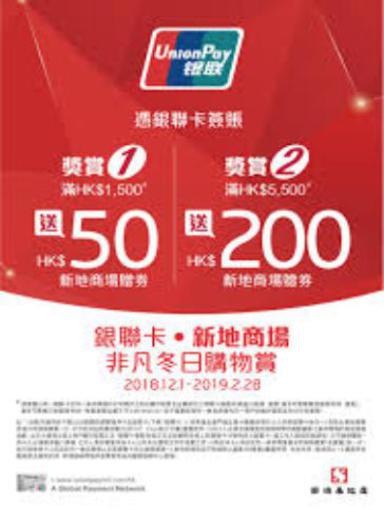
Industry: Others